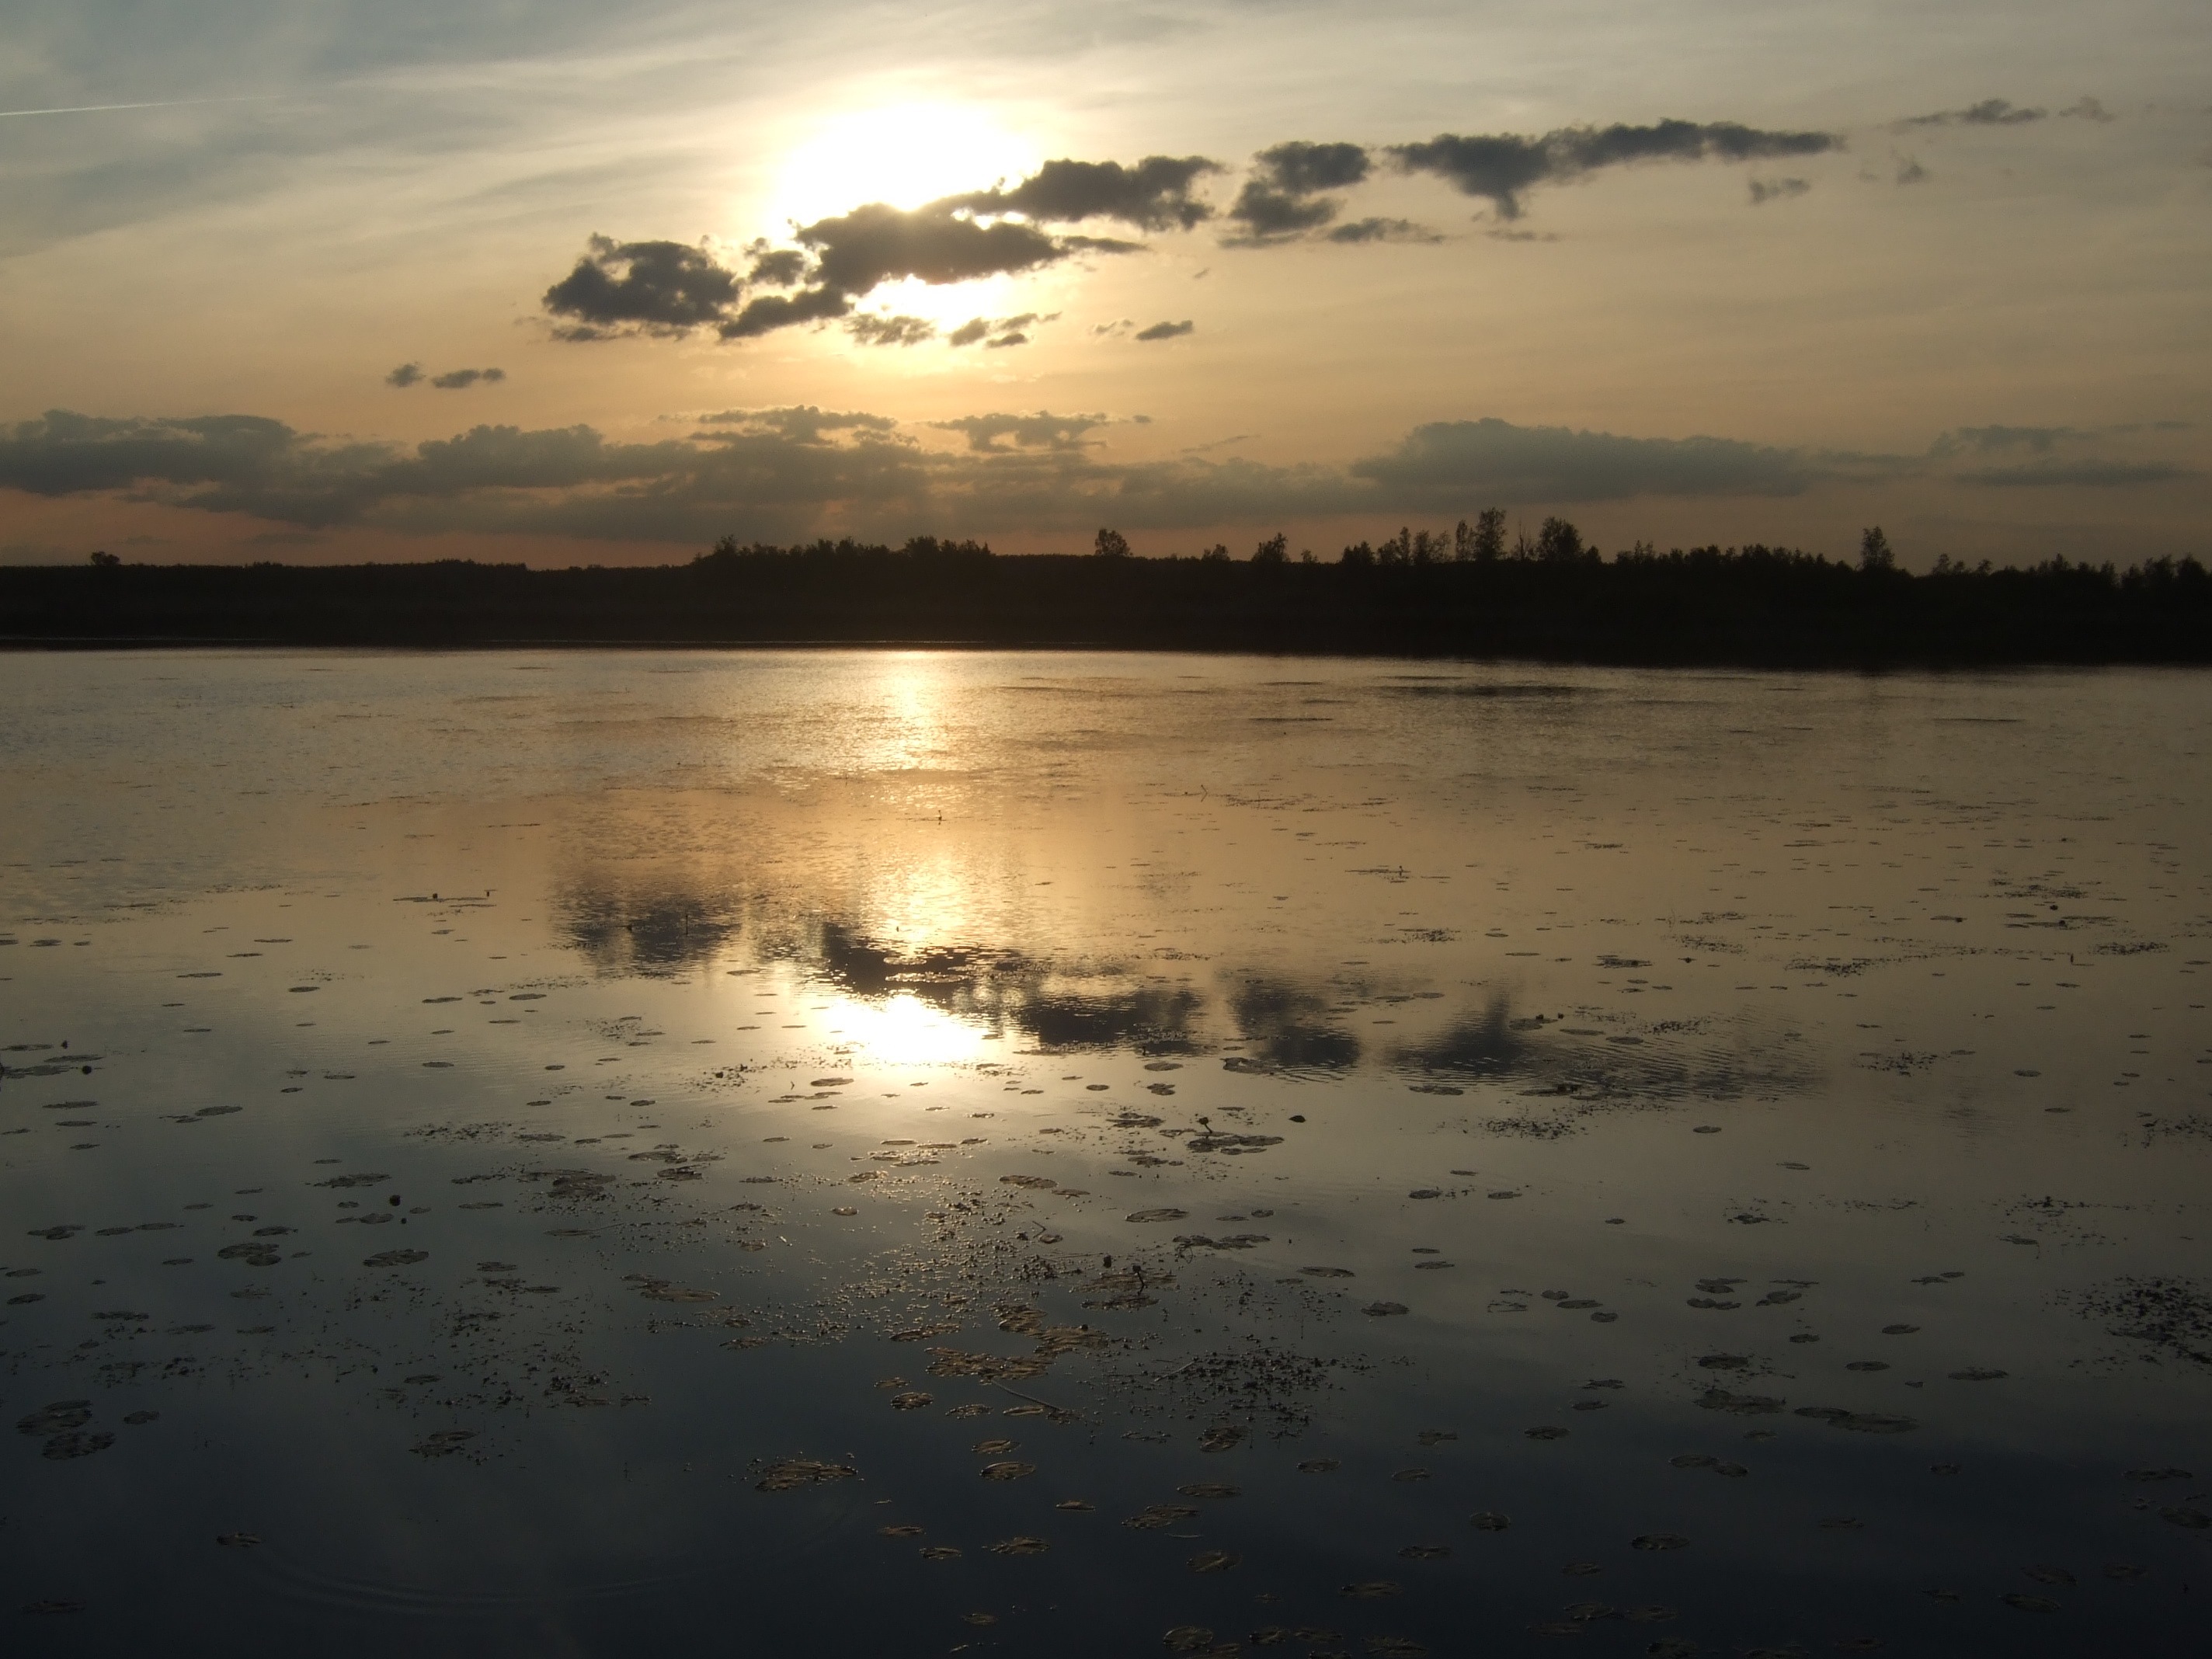
beach, landscape, sea, coast, water, ocean, horizon, light, cloud, sky, sun, sunrise, sunset, sunlight, morning, shore, wave, lake, dawn, dusk, evening, reflection, body of water, lichtspiel, wetland, ireland, loch, evening sun, abendstimmung, mirroring, irish, atmospheric phenomenon